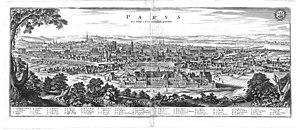
Paris en 1620, vue prise de la Butte Chaumont.1. La Bastille et Porte S. Anthonie / 2. L'arcenale [Arsenal] / 3. Bisestre [Bicêtre] / 4. Le Cordelieres / 5. S. Victoire / 6. S. Paule / 7. Les Celestins / 8. S. Catharine / 9. S. Anthonie / 10. S. Bernhard / 11. S. Geneuiefue / 12. S. Geruais [Gervais] / 13 Le Temple / 14 Nostre Dame [Notre-Dame] / 15. Host: de Ville / 16. Porte du Temple / 17. S. Seuerin [Severin] / 18 La S. Chapelle au Pallais / 19. S. Iaques de la Boucherie / 20. S. Inocent / 21. S. Augustin / 22. S. Sulpice / 23. S. Magloire / 24. S. Nicolas des Champs / 25. S. Martin [des Champs] / 26. Porte de Nesle / 27. S. Germain des prez / 28. S. Germain d'Auxerois / 29. S. Eustache / 30. Chast: du Louure [Louvre] / 31. S. Sauueur [Sauveur] / 32. S. Honore / 33. Gallerie du Louure [Louvre] / 34. Porte S. Martin / 35. Porte S. Denis et Faubourg / 36. Porte Montmartre [et Faubourg] / 37. Porte S. Honore [et Faubourg] / 38. S. Roch / 39. Les Feuilans [Feuillants] / 40. Les Capucins / 41 Iacobins reforme [Jacobins réformés] / 42. S. Laurent / 43. Les Recolles [Recollets]] / 44. S. Lazare / 45. La Riuiere de Seine / 46 Les Bonshomes [Bonshommes] / 47. Le Pont des Tuilleries [Tuileries]] / 48. Faubourg S. Germain / 49. Les Filles Dieu / 50. S. Pierre / 51. L'Hostel de la Royne [Hôtel de la Reine] / 52 Prez aux Clerc [Prés au Clercs] / 53. Les Chartreuz [Chartreux] / 54 Le pont de la Tournelle / 55. Faubourg S. Iaque [Jacques] / 56. La Sarbone [Sorbonne].